Cynthia Wesson

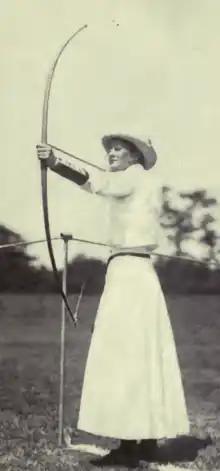
Cynthia Wesson in an archery competition, from a 1917 publication

Wesson was national women's champion in archery in 1915, 1916, and 1917, and again in 1920. Footage of her 1915 winning round appeared in newsreels, seen in theatres across the country. Her 1915 record score held until 1931, when it was broken by Dorothy Duggan. Wesson played field hockey on Boston's women's team in the 1920s, and was hurt on the field during a 1926 game. In the 1930s, she took up trap shooting.